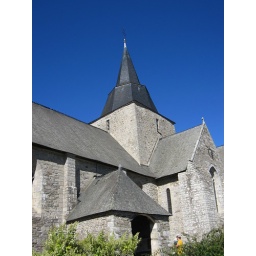
12th century church in Guegon and the blue, blue Breton sky